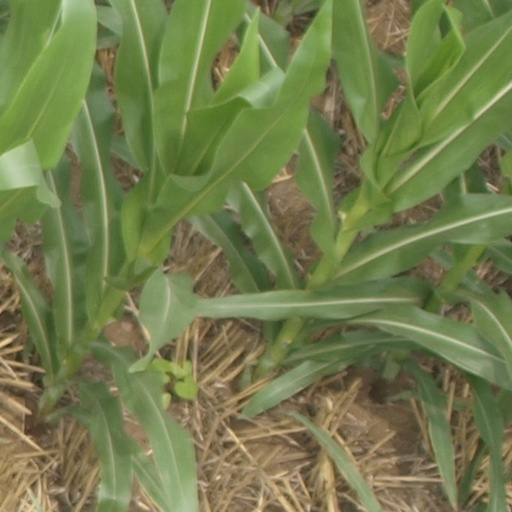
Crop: maize; corn